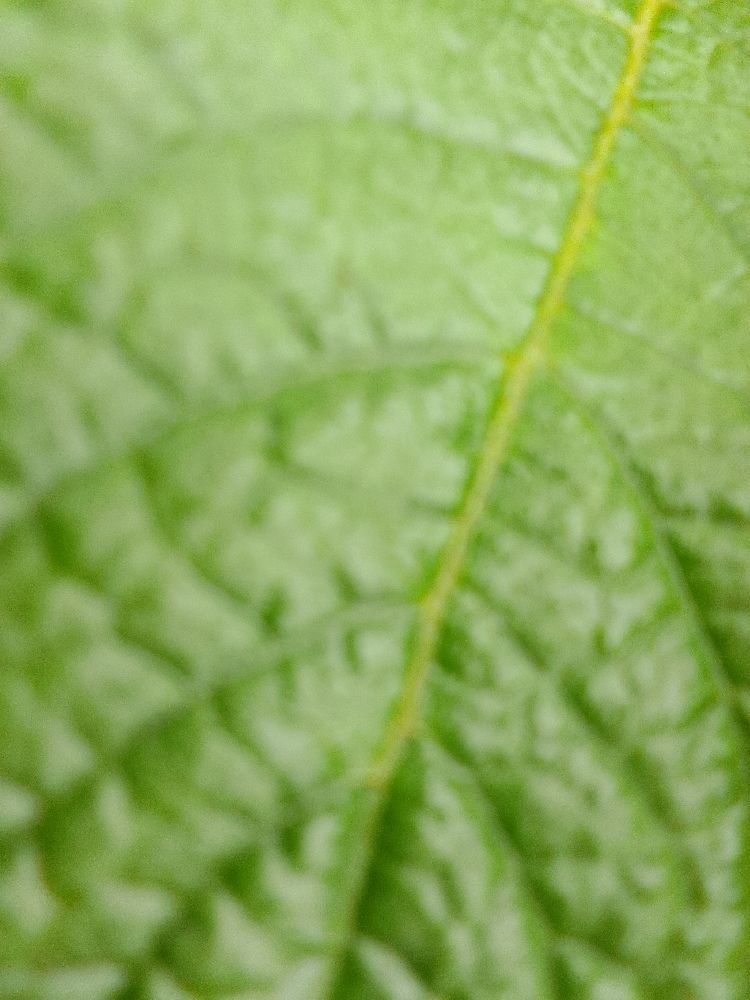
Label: Healthy